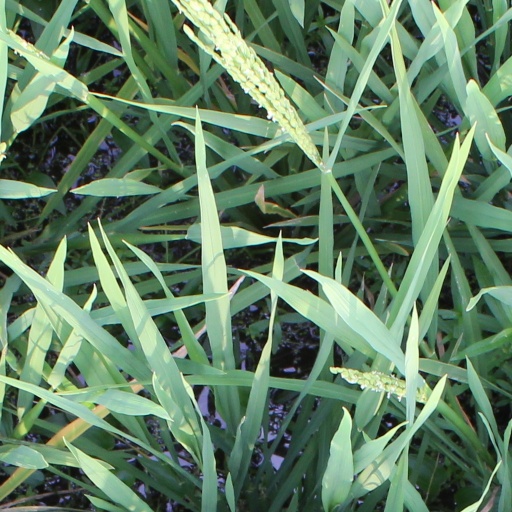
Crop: rice